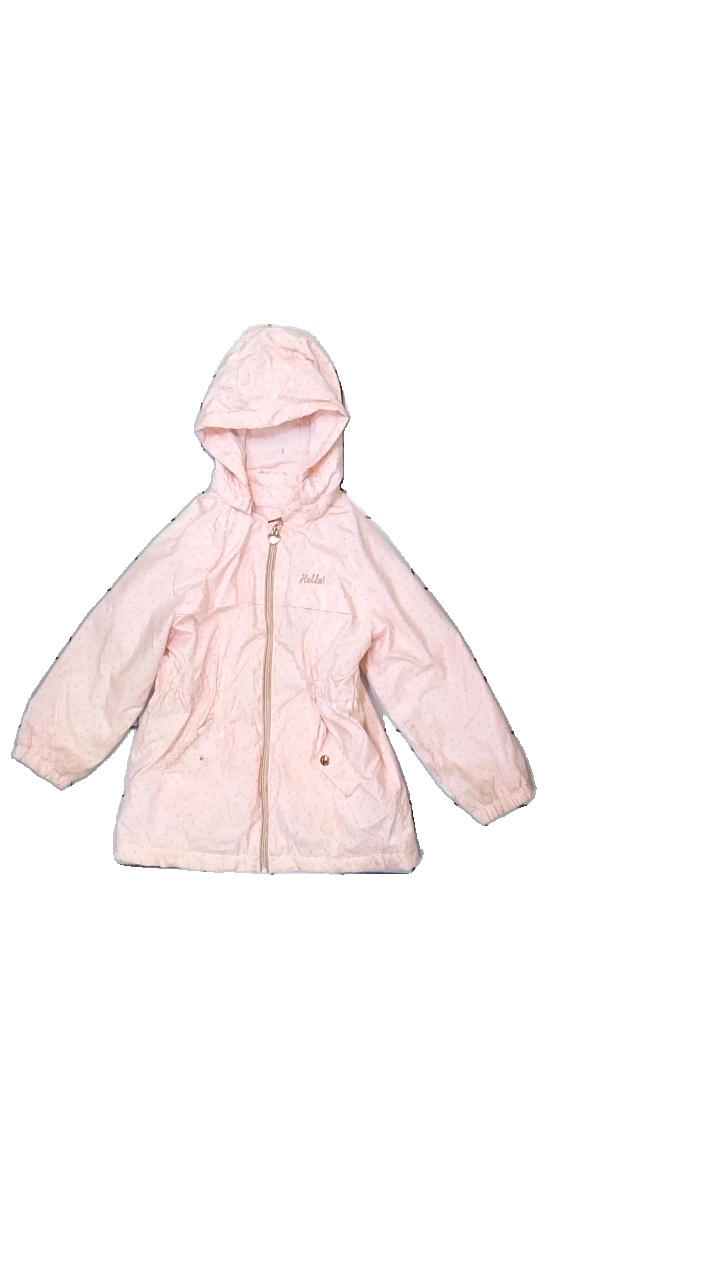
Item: Jacket (Children)
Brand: Lindex
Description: jacka med tryck
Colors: Pink, Orange
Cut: Regular
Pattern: Dots
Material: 78% polyester 22% bomull
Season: All
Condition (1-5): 1
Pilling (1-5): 4
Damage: smuts fläckar
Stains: Minor
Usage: Export
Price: <50